Patrik Andersson

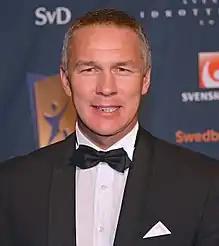
Andersson at the Swedish Sports Awards in 2013

Patrik Jonas Andersson (born 18 August 1971) is a Swedish former professional footballer who played as a defender.